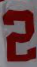
Number: 2